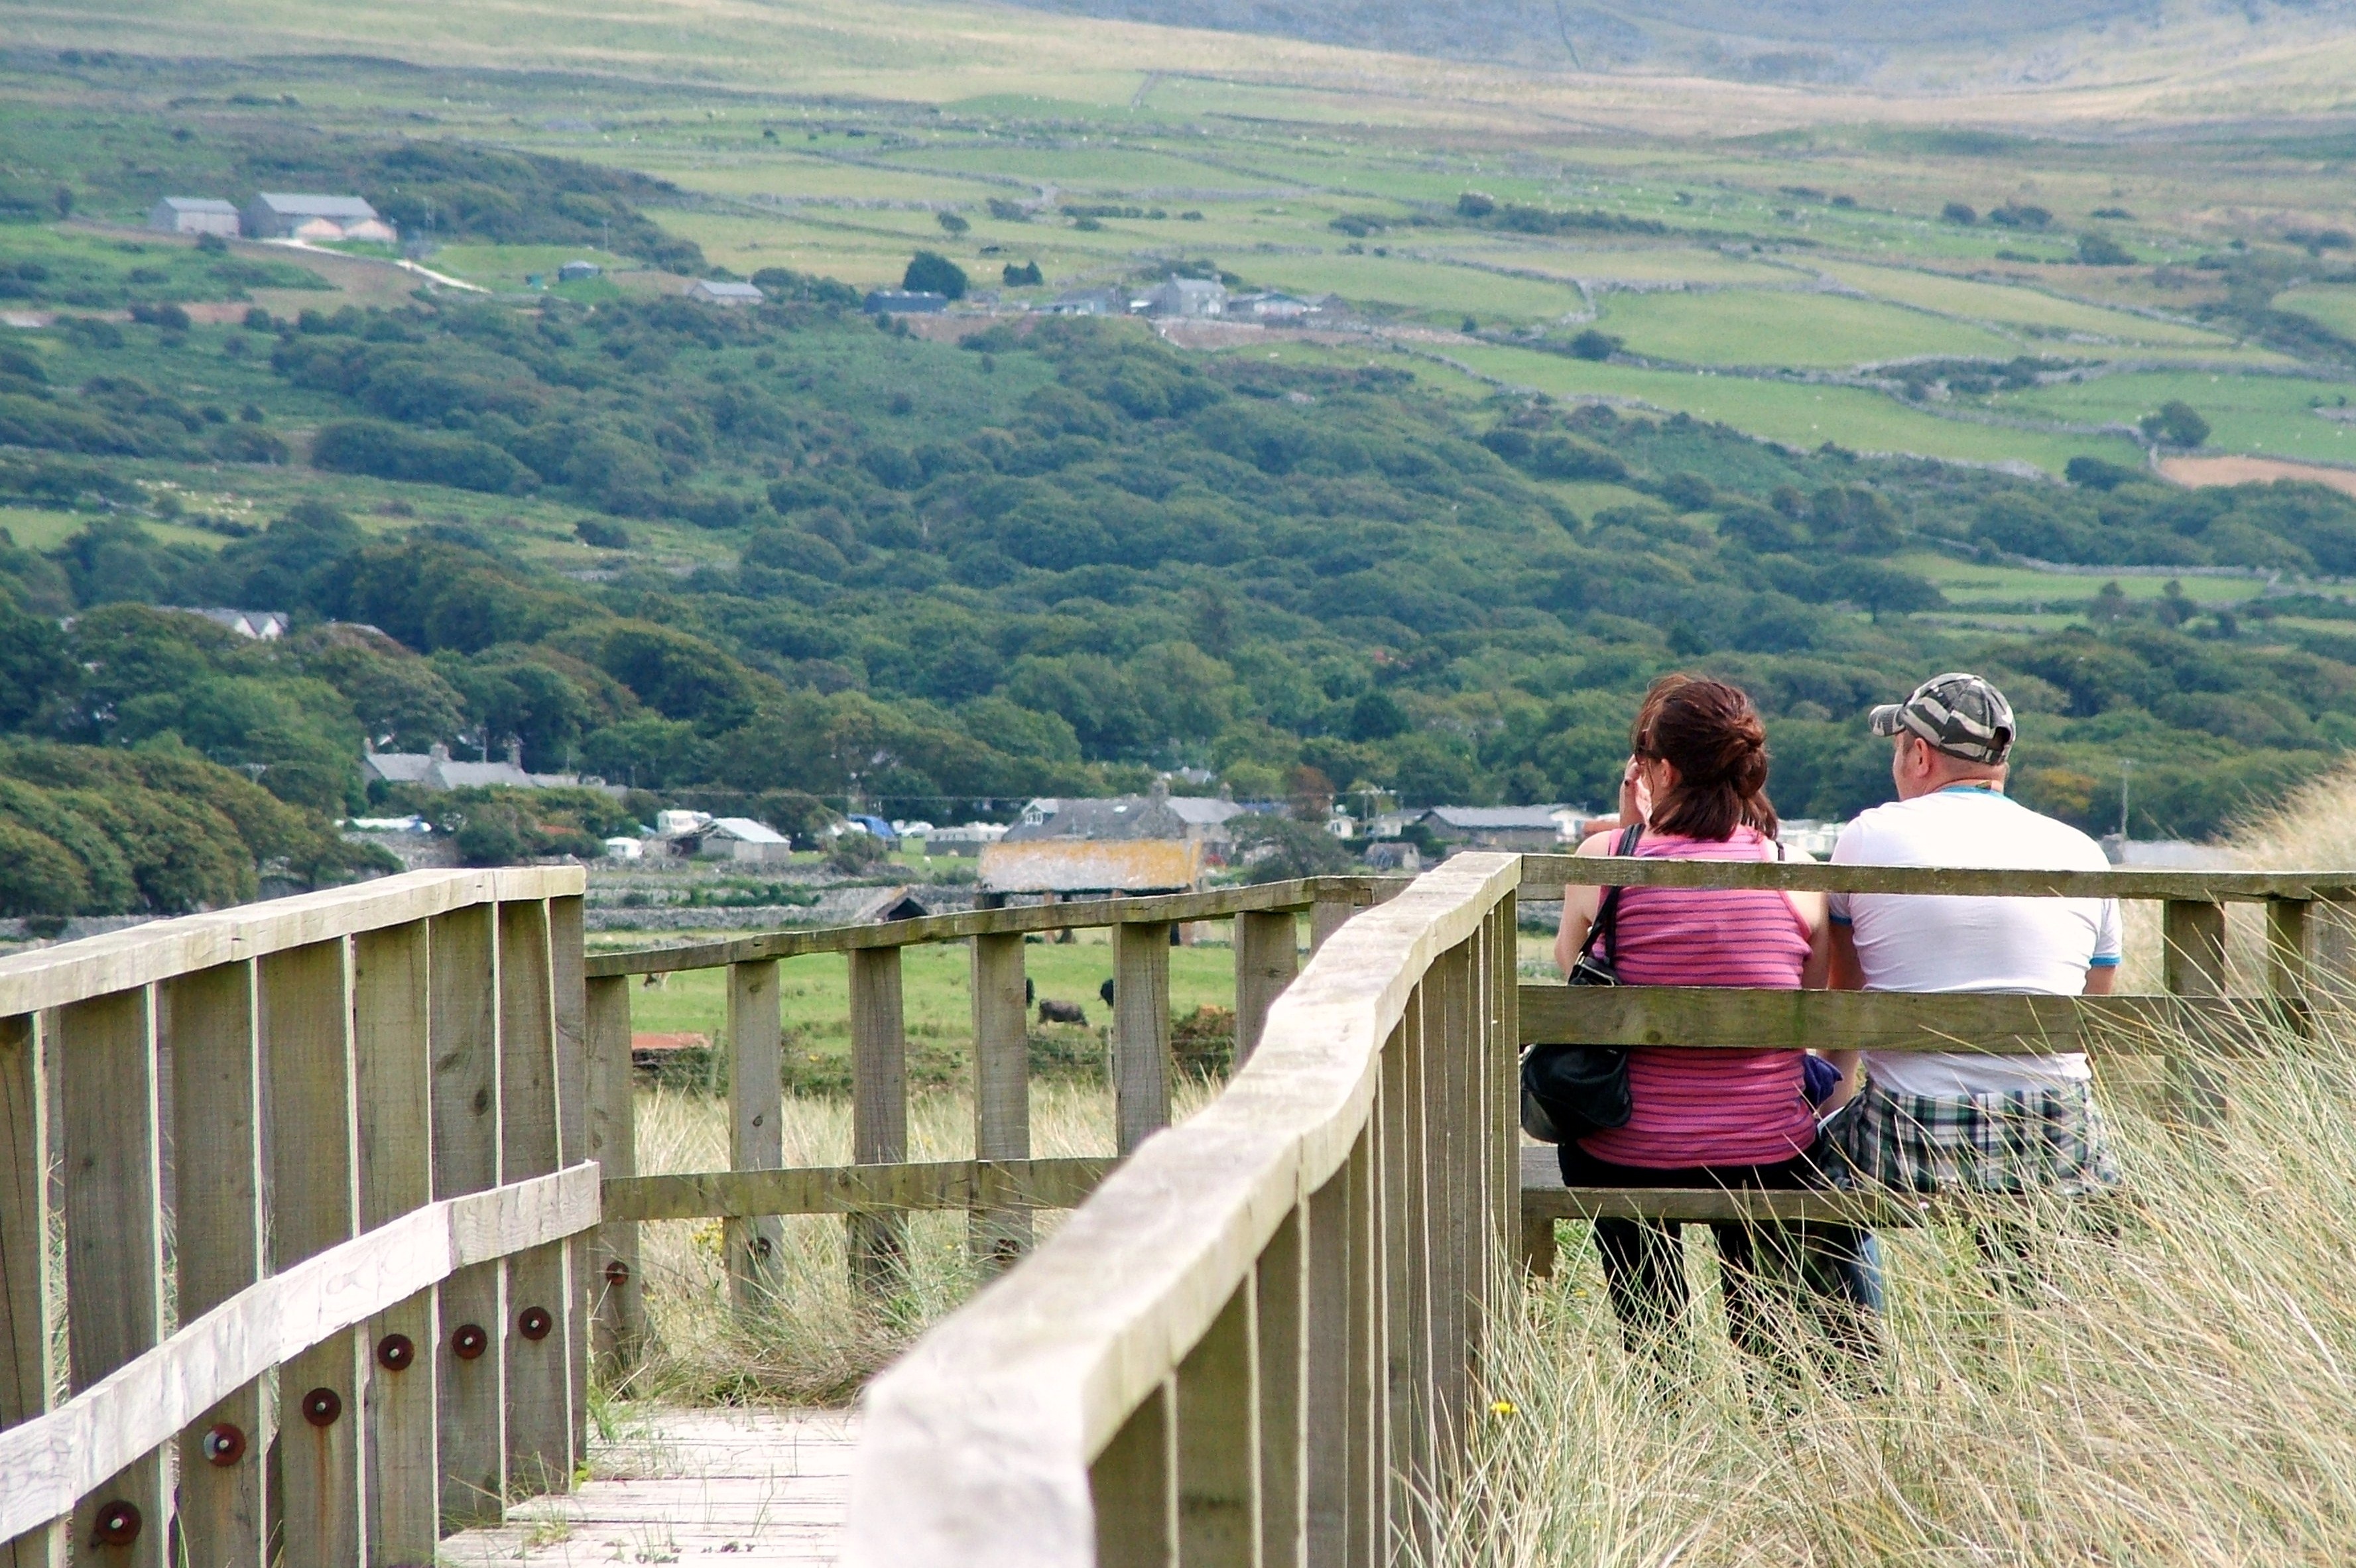
man, person, people, girl, woman, white, bridge, lake, river, summer, vacation, male, female, transport, love, portrait, young, couple, romance, romantic, two, reservoir, friendship, together, tourism, lifestyle, marriage, smile, waterway, hug, boyfriend, girlfriend, caucasian, family, fun, happy, happiness, relationship, women, lovers, sexy, valentine, attractive, adult, rural area, love couple, loving couple